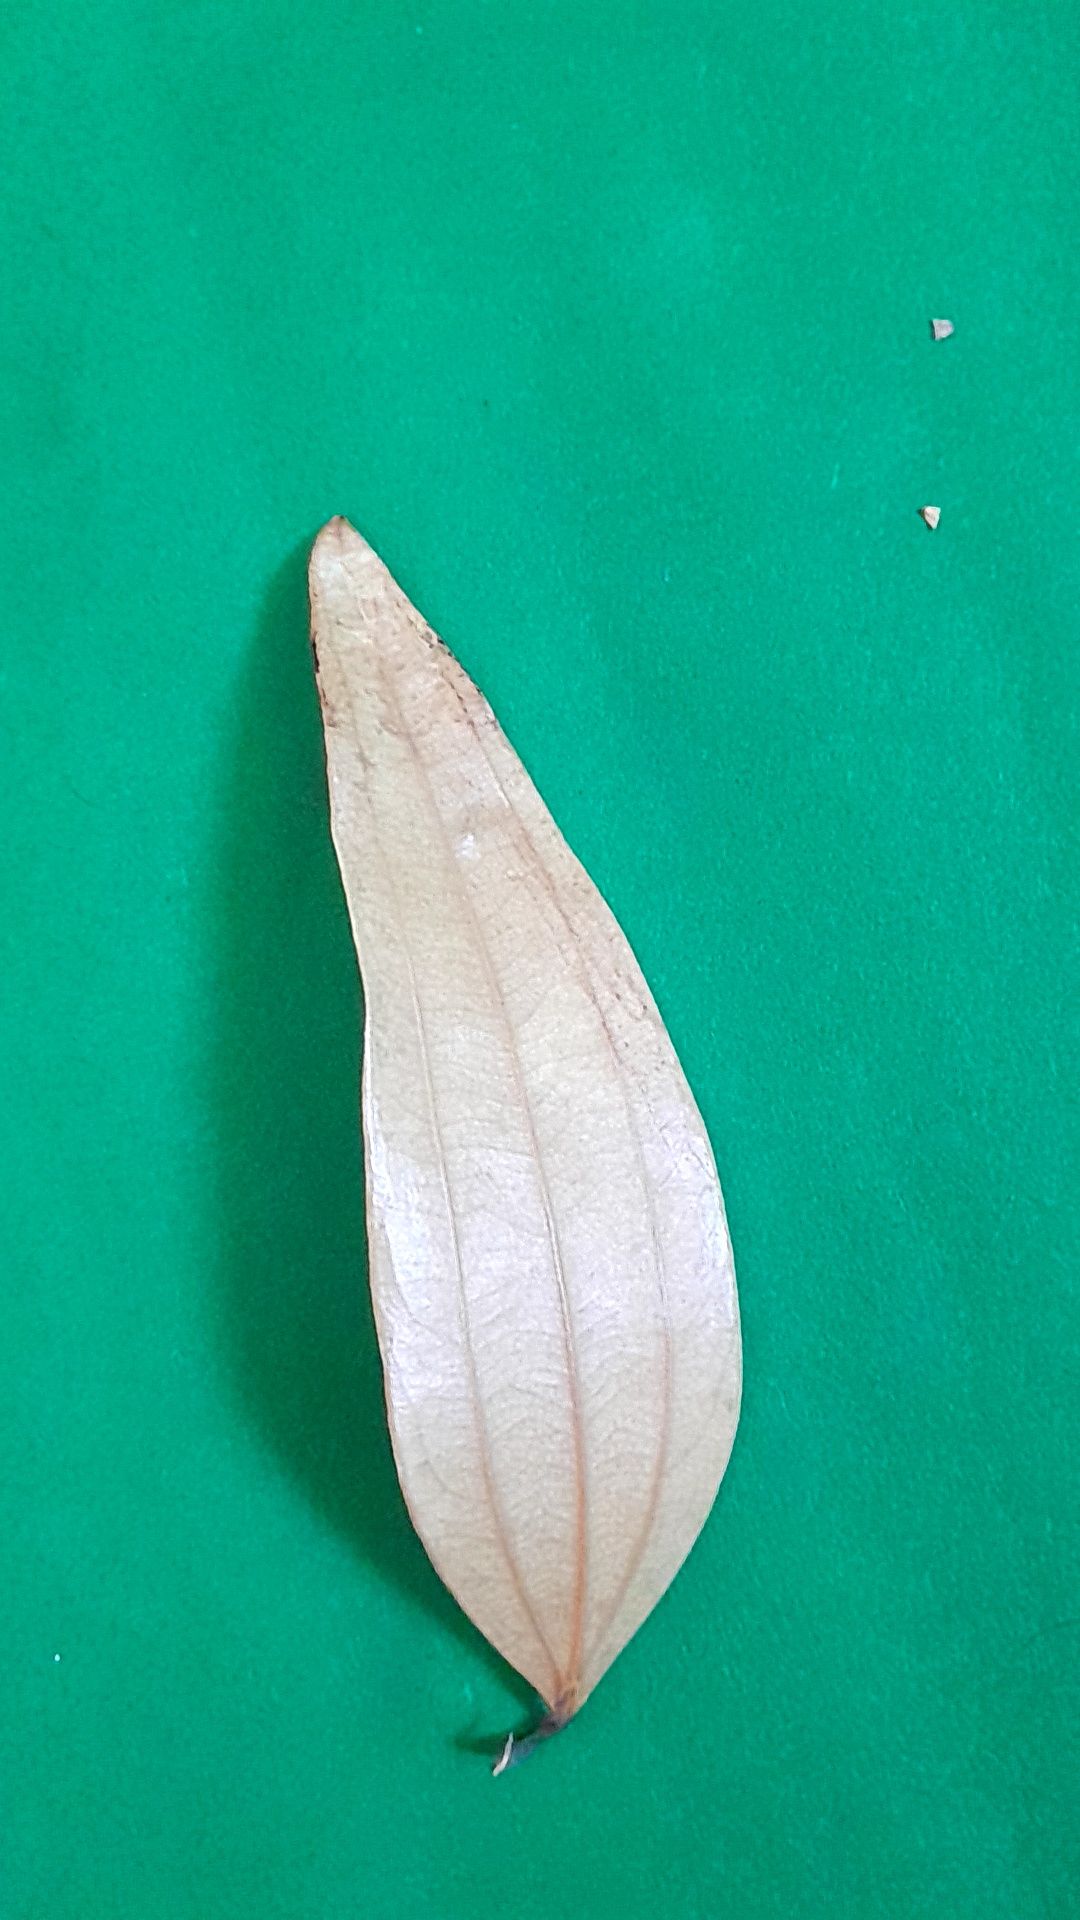
Label: Dry Leaf